Nicolas de Pigage

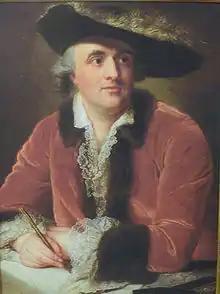
Nicolas de Pigage

Pigage was born in Lunéville. His father was a stonemason. In 1743 he began his studies at the École Militaire, changing to the Académie Royale d'Architecture after only one year studying under Jacques-François Blondel. Elector Karl Theodor summoned him to his court in Mannheim and in 1752 he became the "Oberbaudirector".